Orthodox Church in Japan

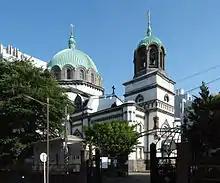
Holy Resurrection Cathedral in Tokyo

The Orthodox Church in Japan or Orthodox Church of Japan (OCJ), also known as the Japanese Orthodox Church is an autonomous Eastern Orthodox church within the jurisdiction of the Moscow Patriarchate. is a transcription from the Russian word for "Christ,".